John Joseph Campion

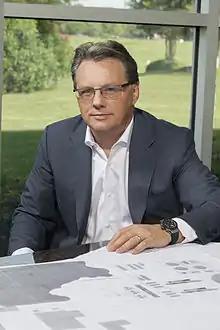
John J. Campion, Executive Chairman of APR Energy

John Joseph Campion (January 17, 1963 – October 2, 2020) was an Irish-American entrepreneur. In 1987, he founded Showpower, Inc., a California company that provided portable generators for the Rolling Stones, U2, Kiss and AC/DC. Campion served as chairman and chief executive officer of APR Energy plc (LSE: APR).